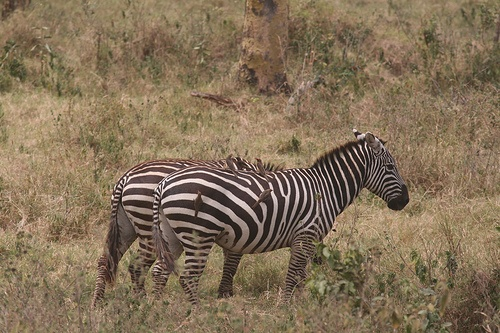
Two zebras standing together in a field outside
a couple of zebras standing in a field.
Two zebras stand beside one another in an outdoor setting.
The zebras are grazing in the big field.
Two zebra standing next to each other on a grassy covered field.